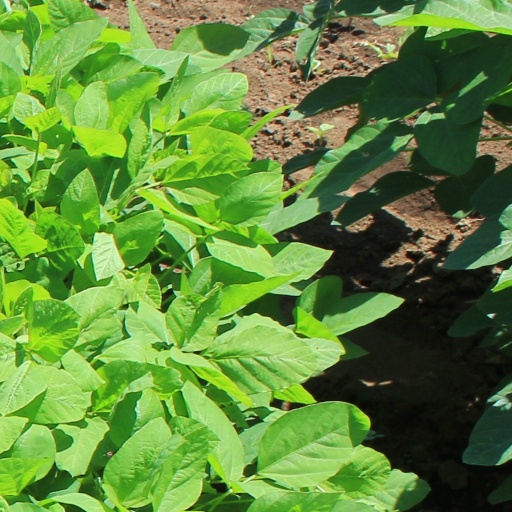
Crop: soybean